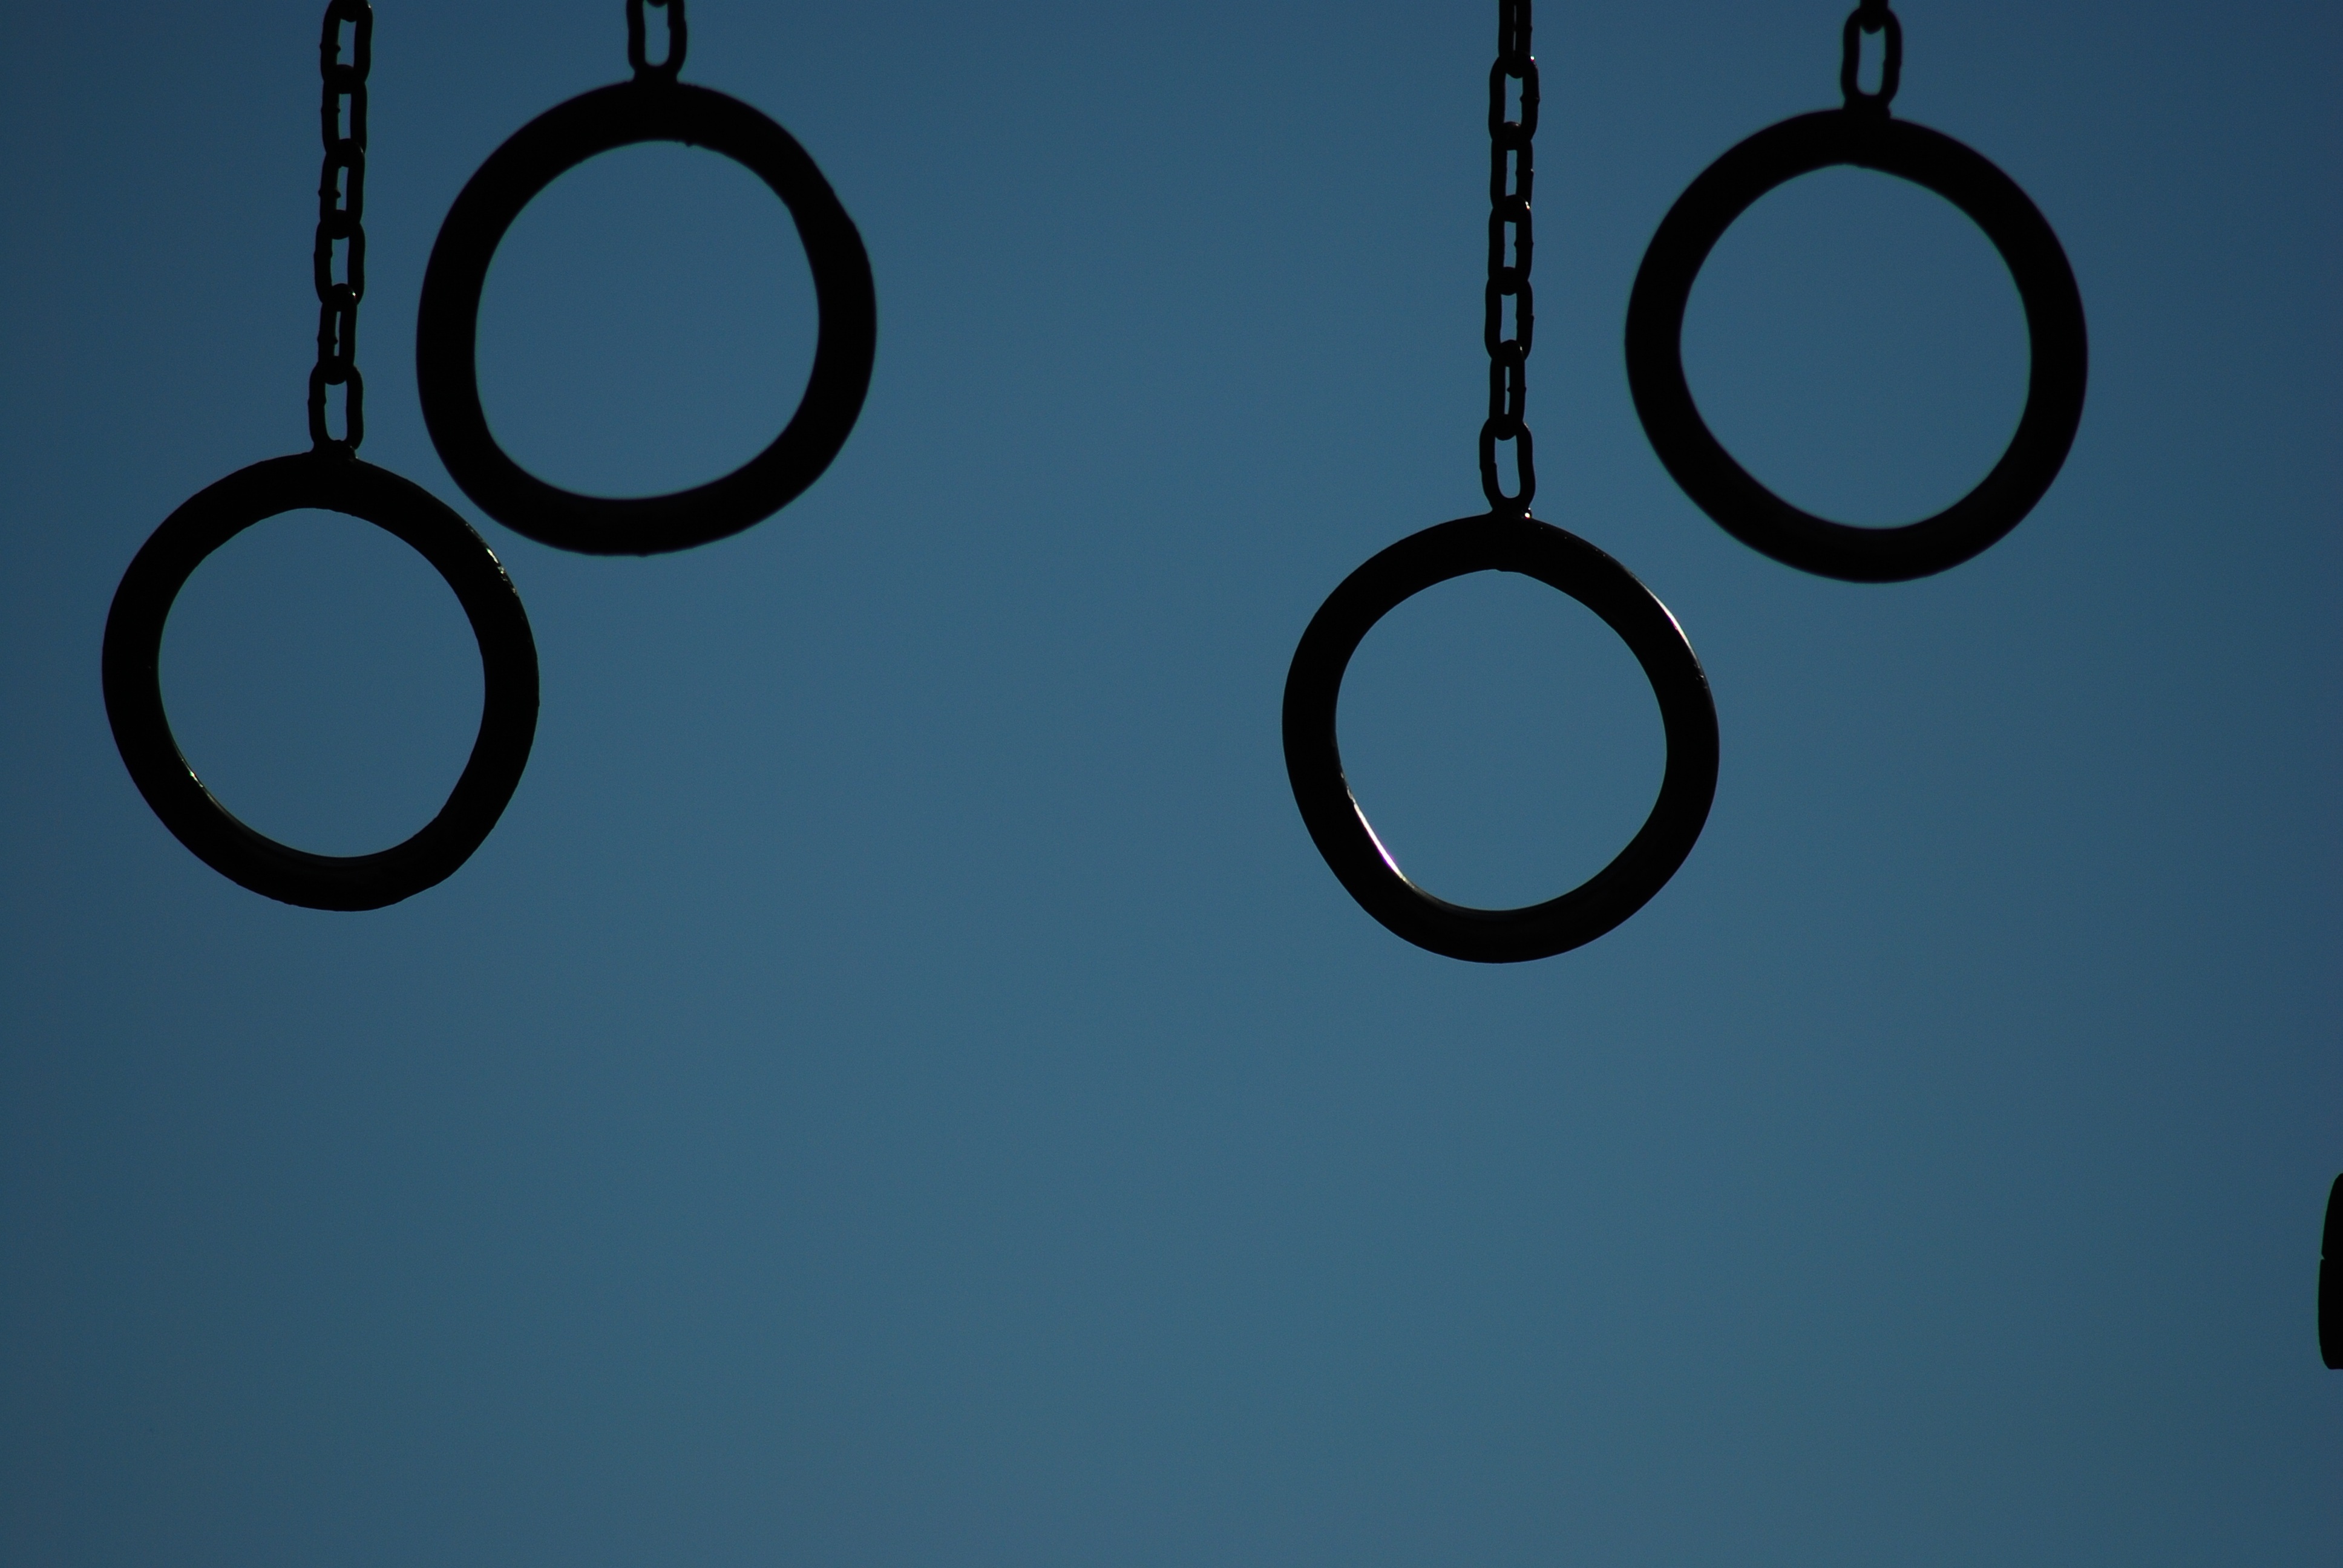
light, wheel, number, line, blue, street light, object, lighting, circle, font, background, sports, rings, shape, athletics